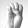
ASL letter: E